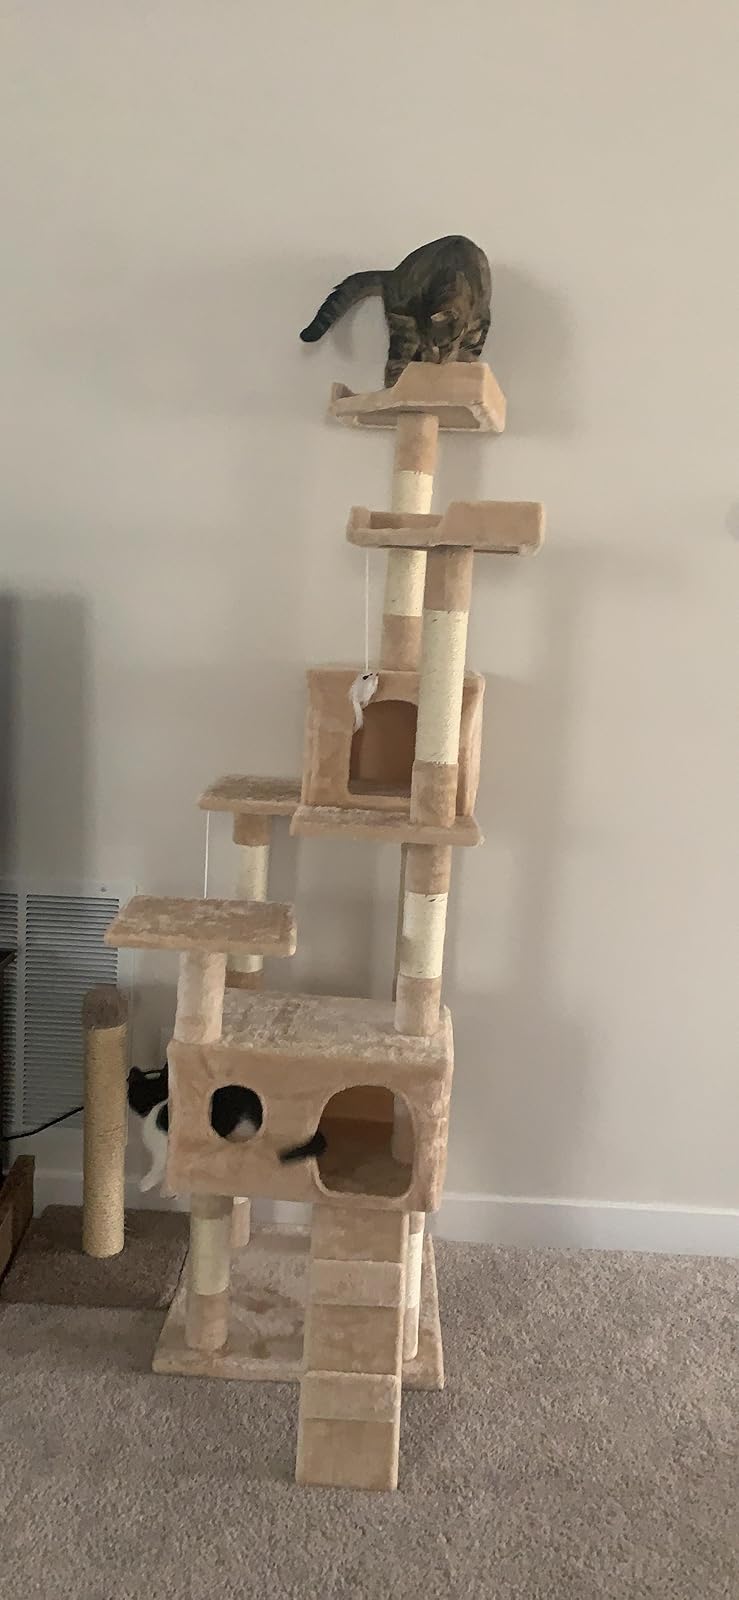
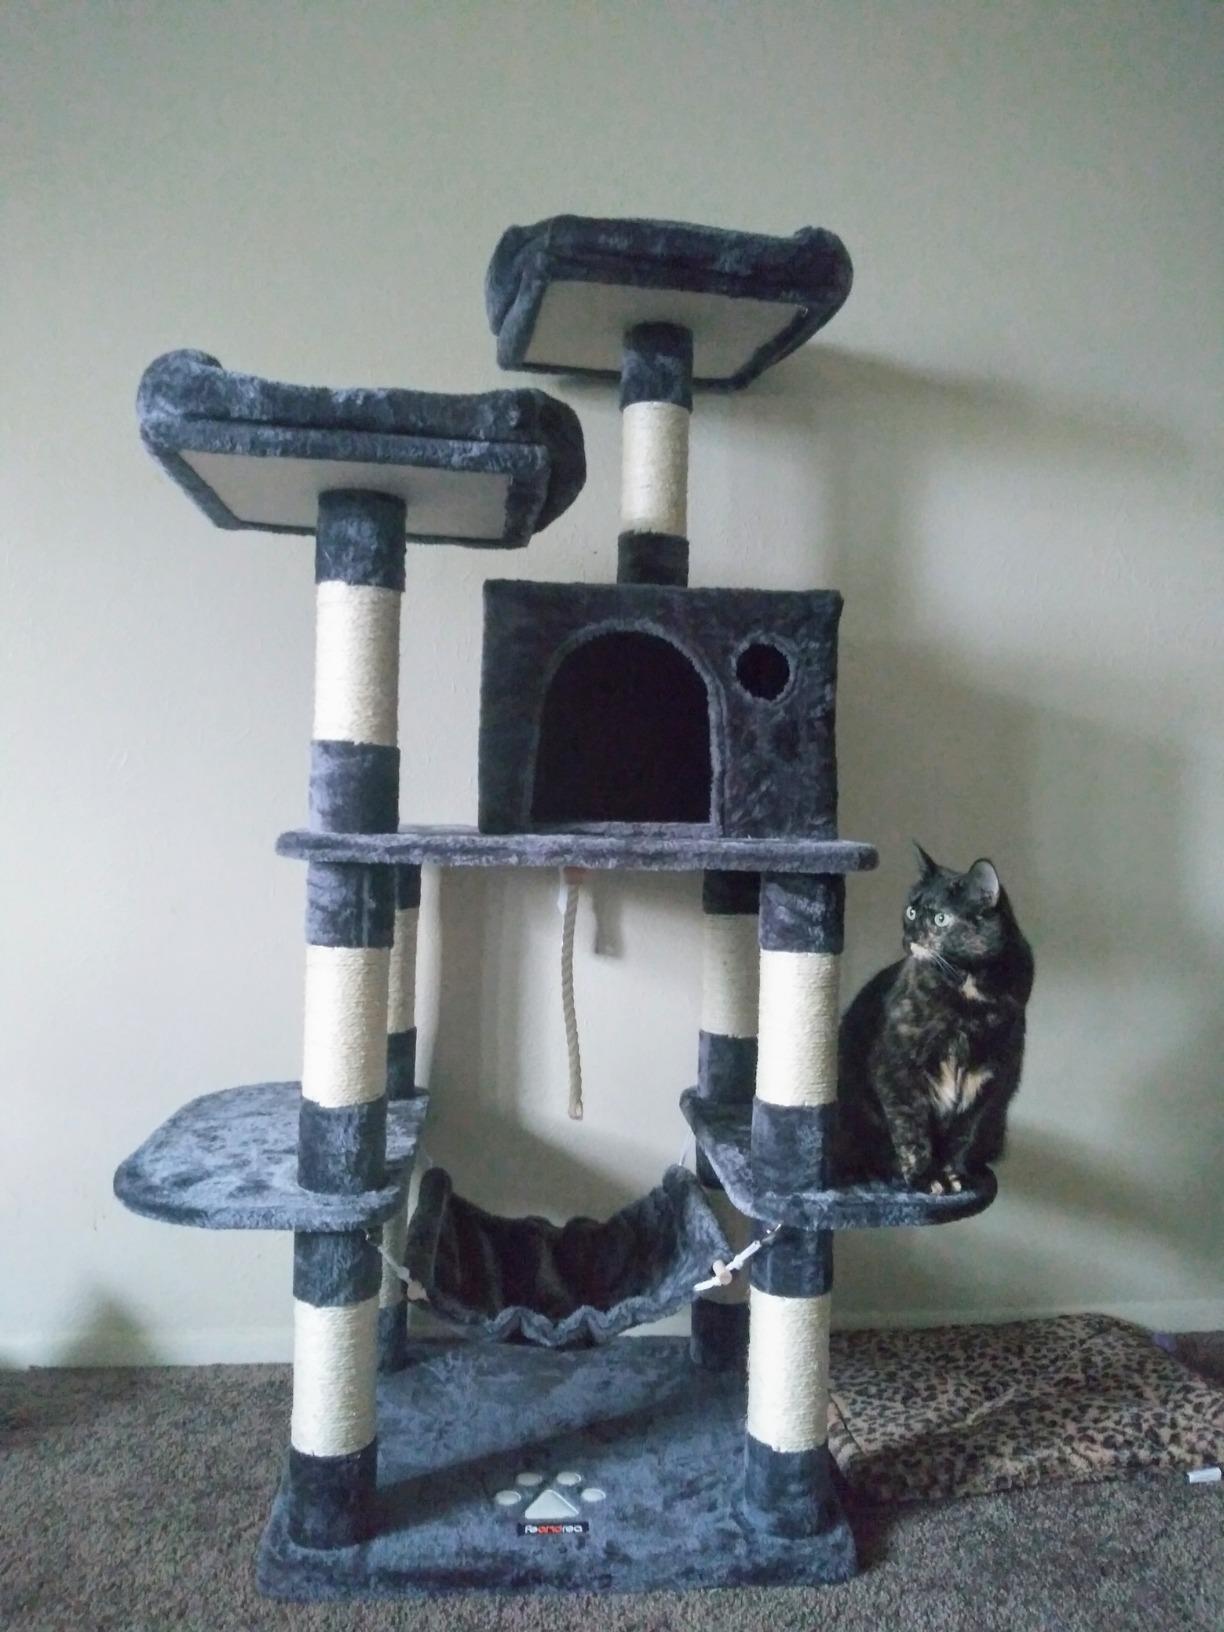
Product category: items_cat tree
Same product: no